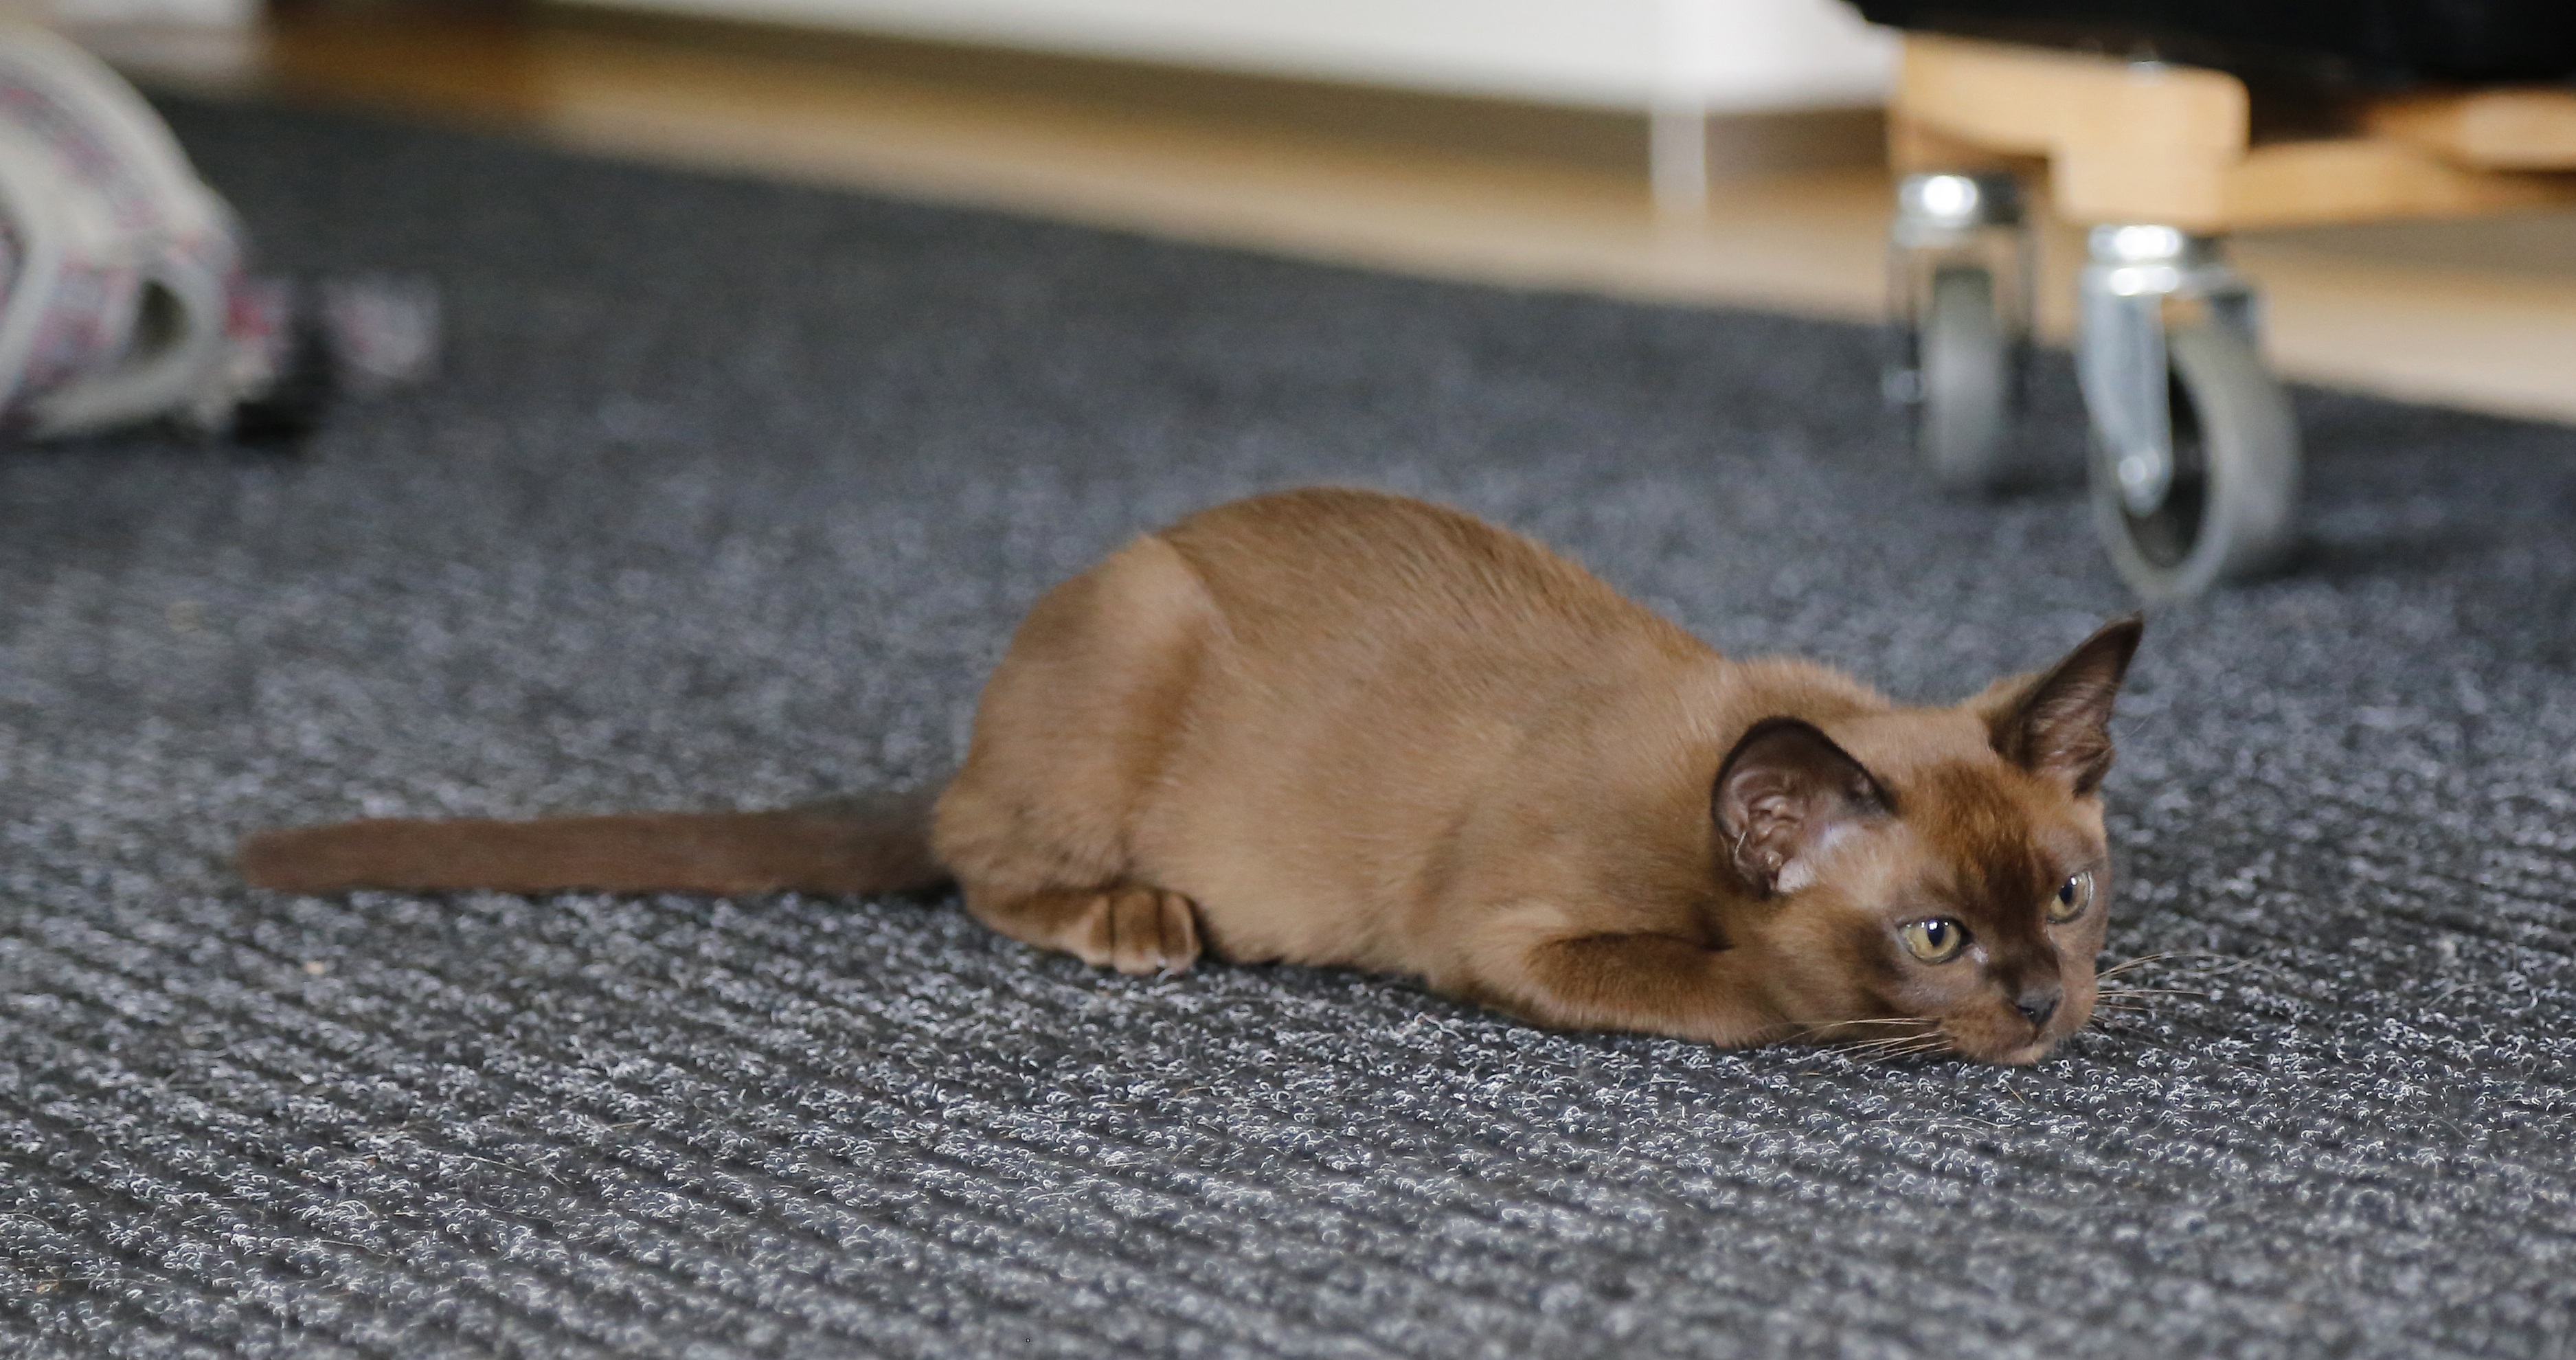
pet, kitten, cat, mammal, whiskers, vertebrate, domestic cat, burmese, abyssinian, bengal, small to medium sized cats, cat like mammal